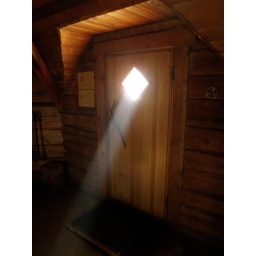
The sun rays across the door window in the one of the cottages in the finland national park.